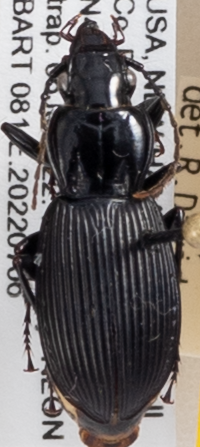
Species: Pterostichus lachrymosus
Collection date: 2022-07-06 04:00:00
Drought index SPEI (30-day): -1.376
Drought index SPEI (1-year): -0.692
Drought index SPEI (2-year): -1.28